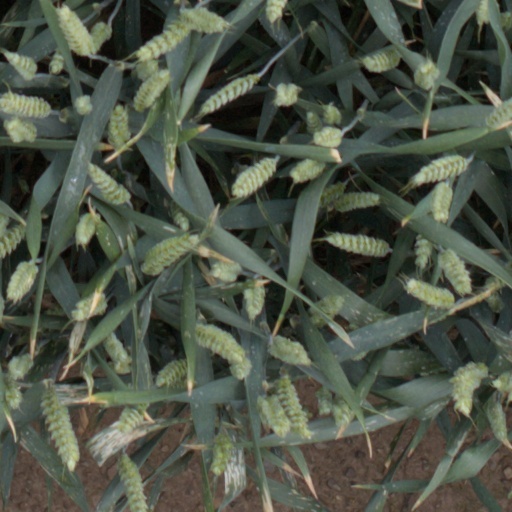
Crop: wheat